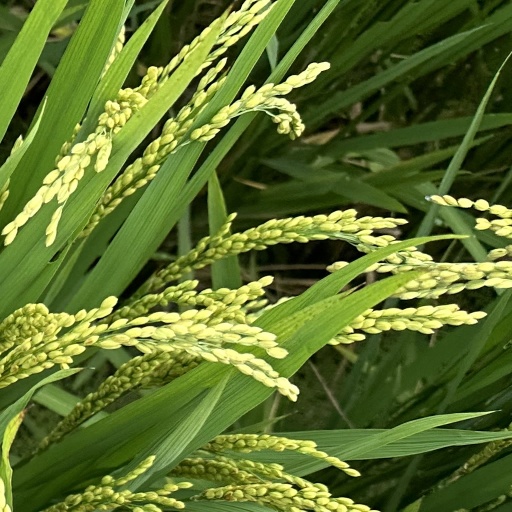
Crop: rice